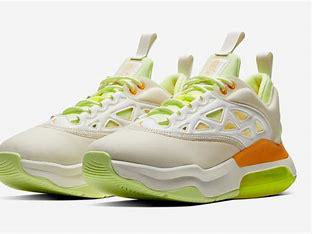
Brand: Jordan
Model: Max 200